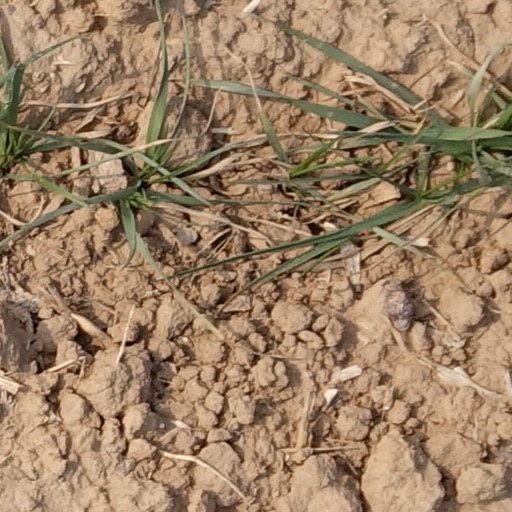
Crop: wheat